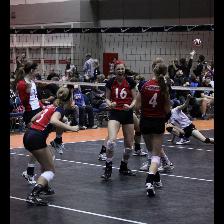
Label: Human